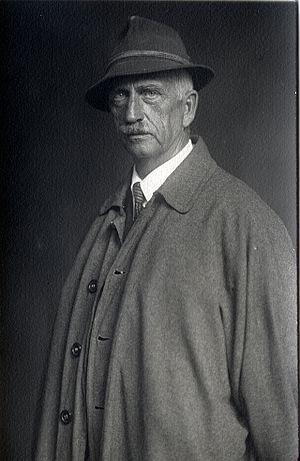
Henri Ferdinand de Habsbourg-Toscane, né à Salzbourg le 13 février 1878 et mort dans la même ville le 21 mai 1969, est un archiduc d'Autriche.